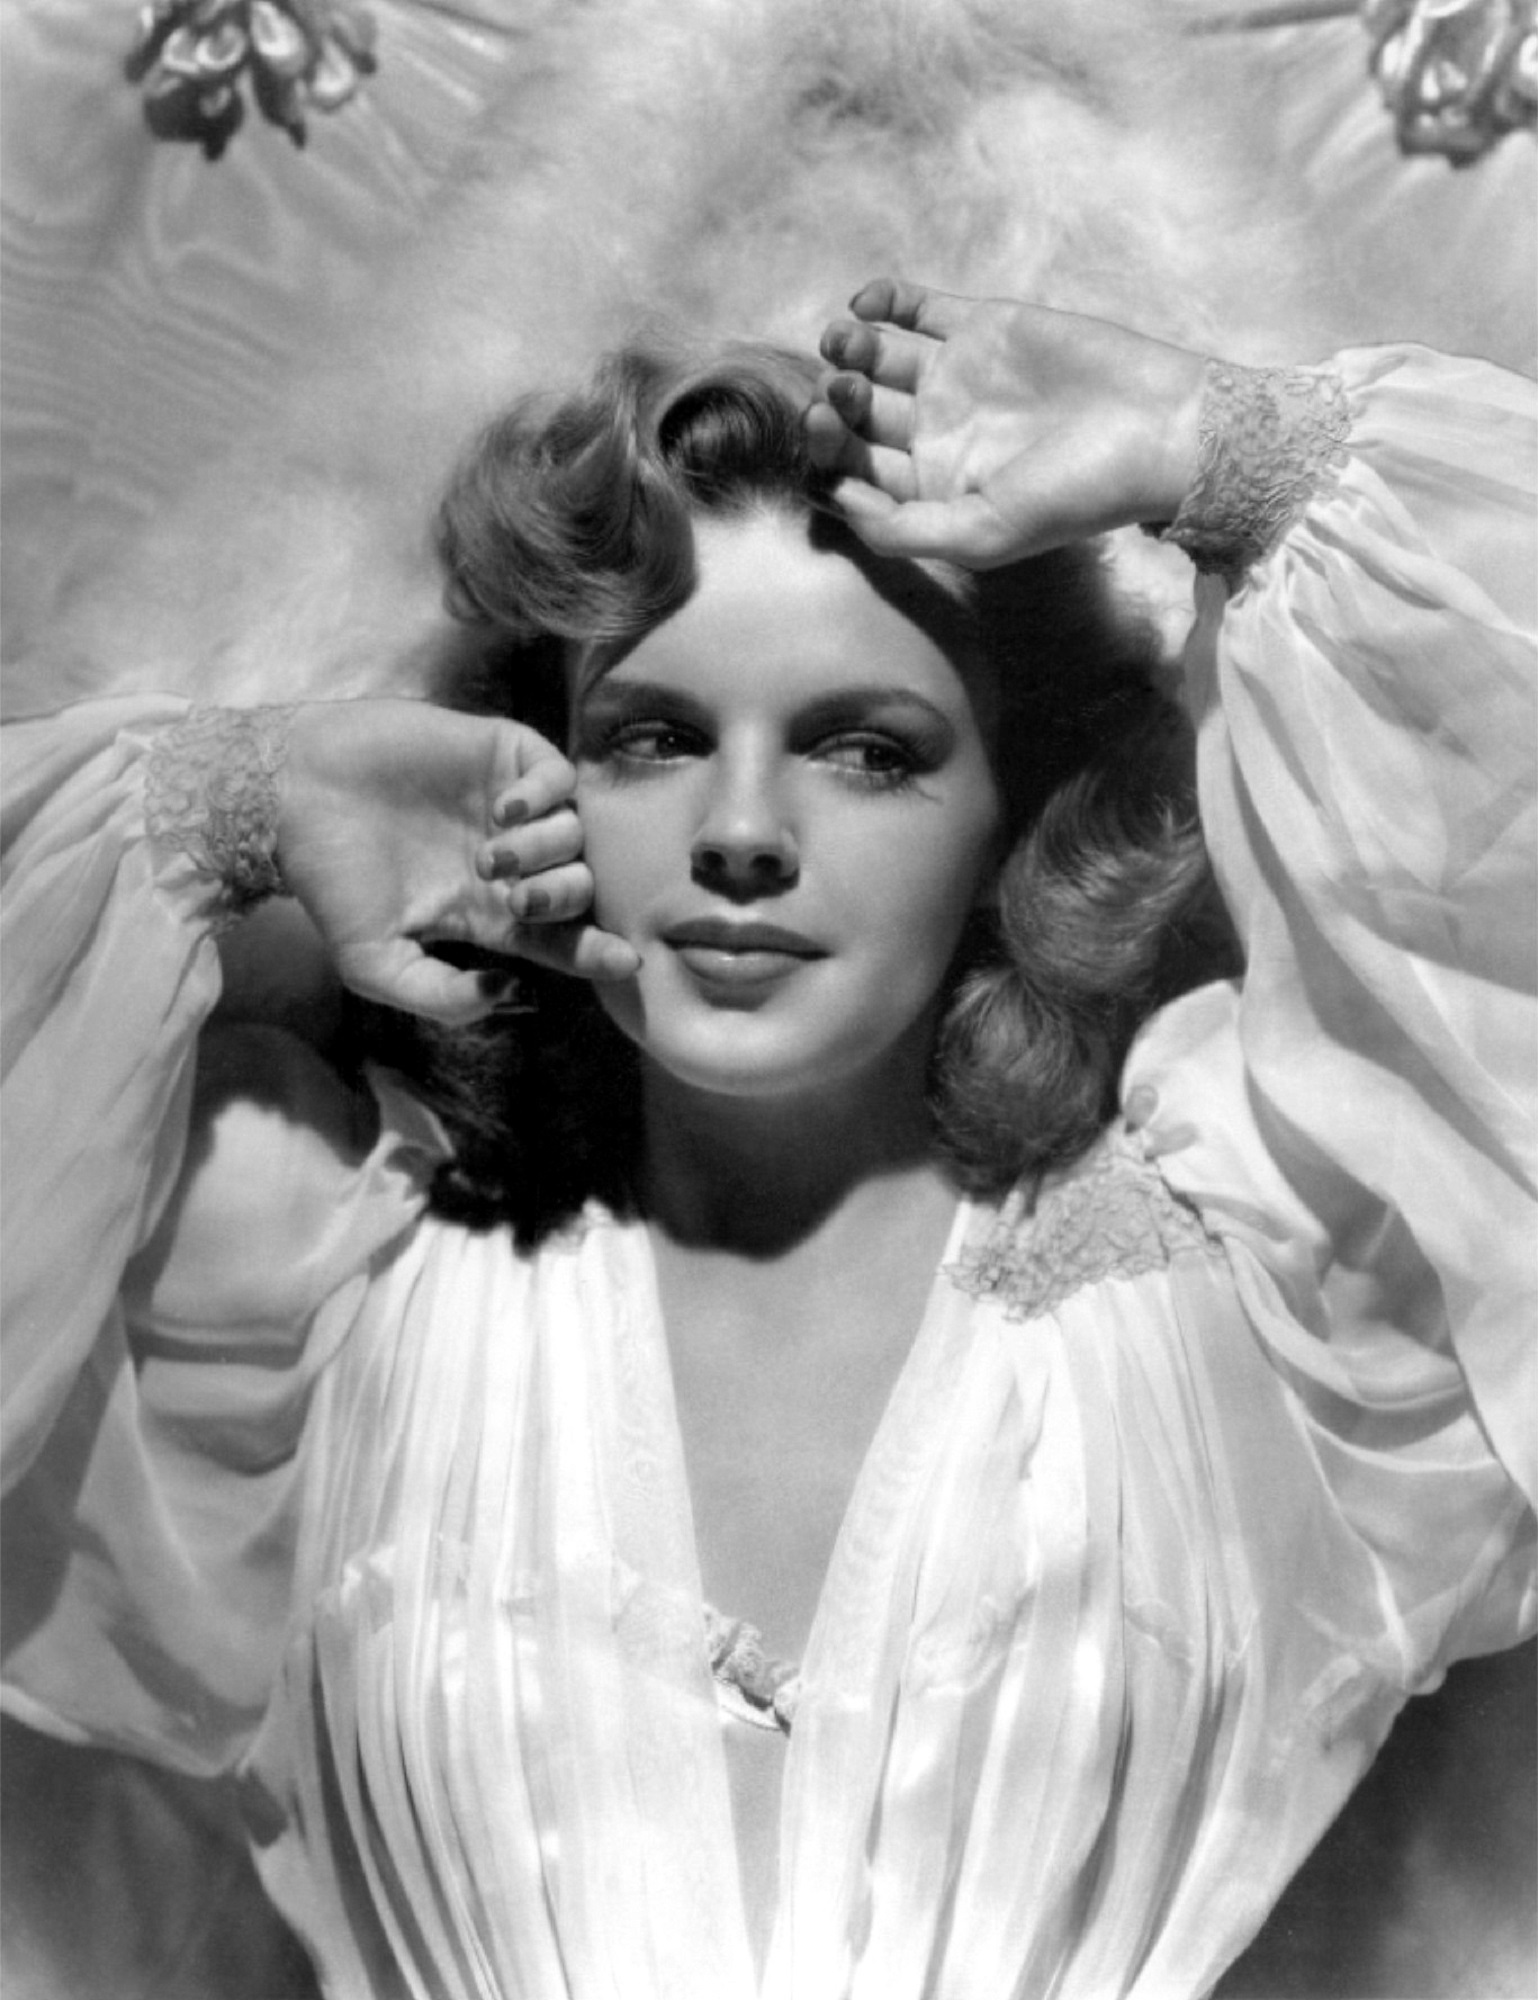
person, black and white, photography, vintage, hollywood, romance, monochrome, pictures, angel, photograph, cinema, movies, actress, interaction, photo shoot, judy garland, monochrome photography, portrait photography, motion pictures